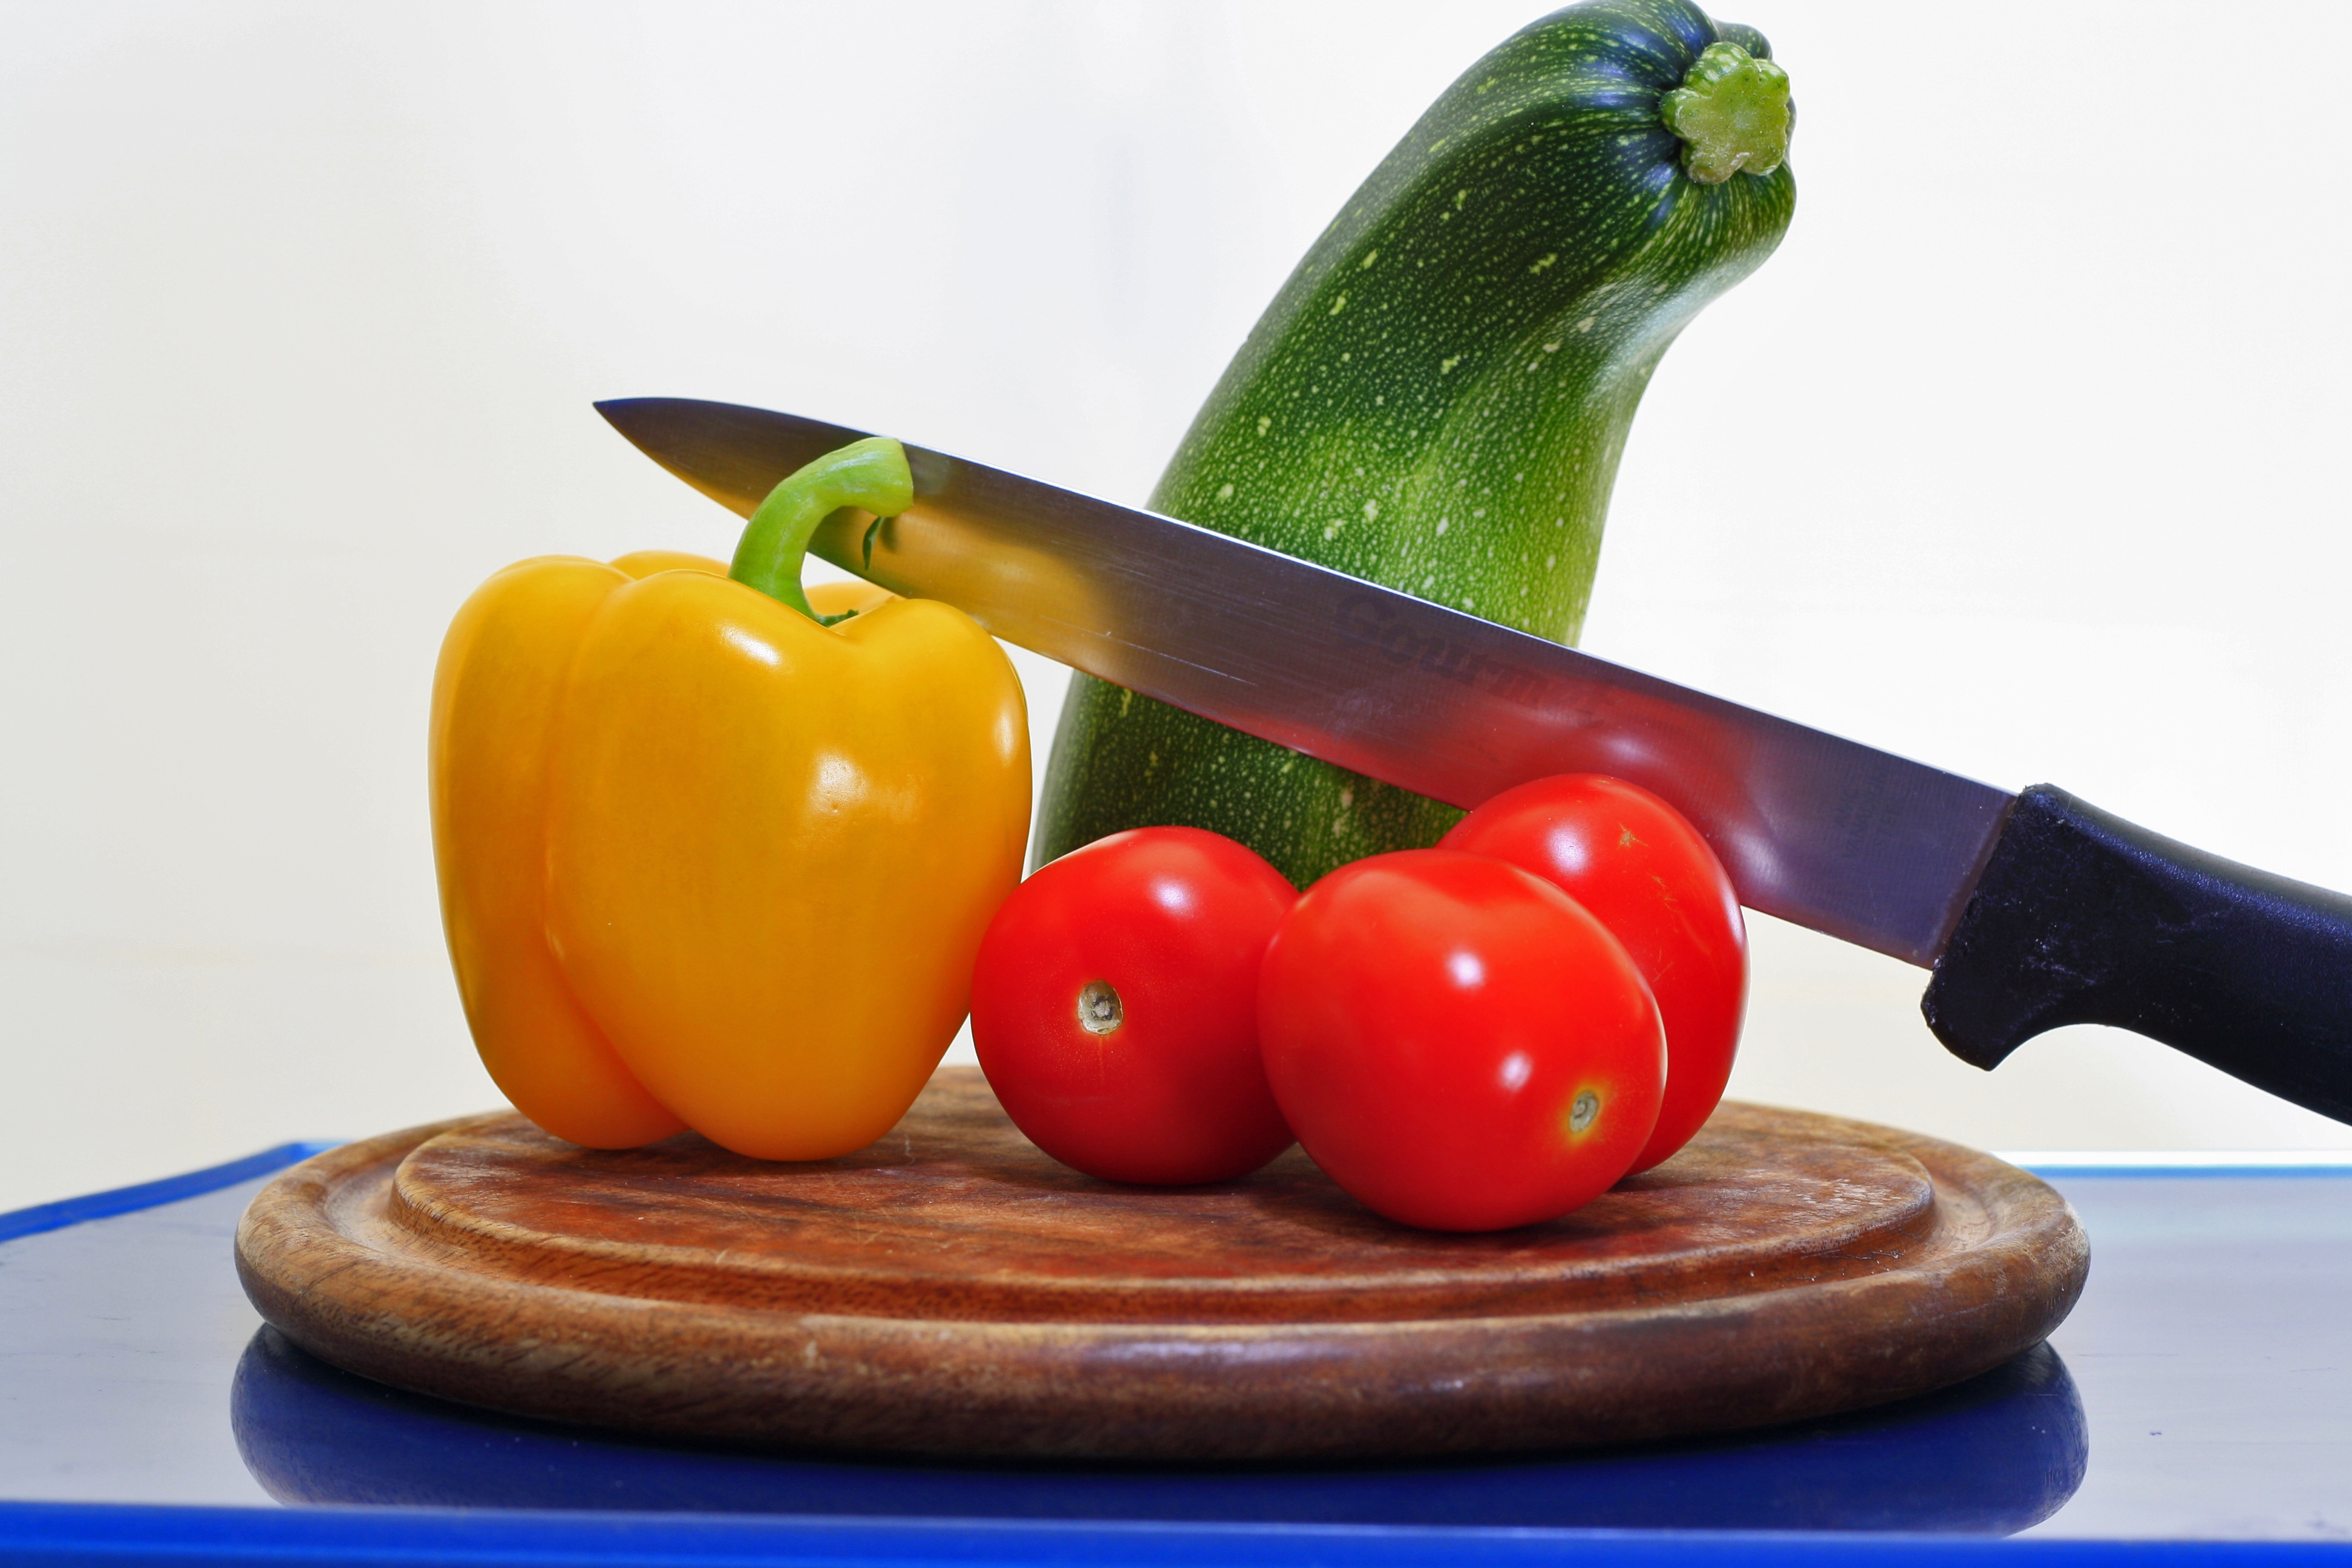
plant, fruit, food, green, harvest, produce, vegetable, yellow, healthy, eat, tomato, vegetables, zucchini, vitamins, bio, flowering plant, land plant